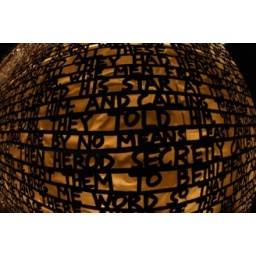
haha. this wall was lit up on swanston street in melbourne around christmas. an extract from the bible.